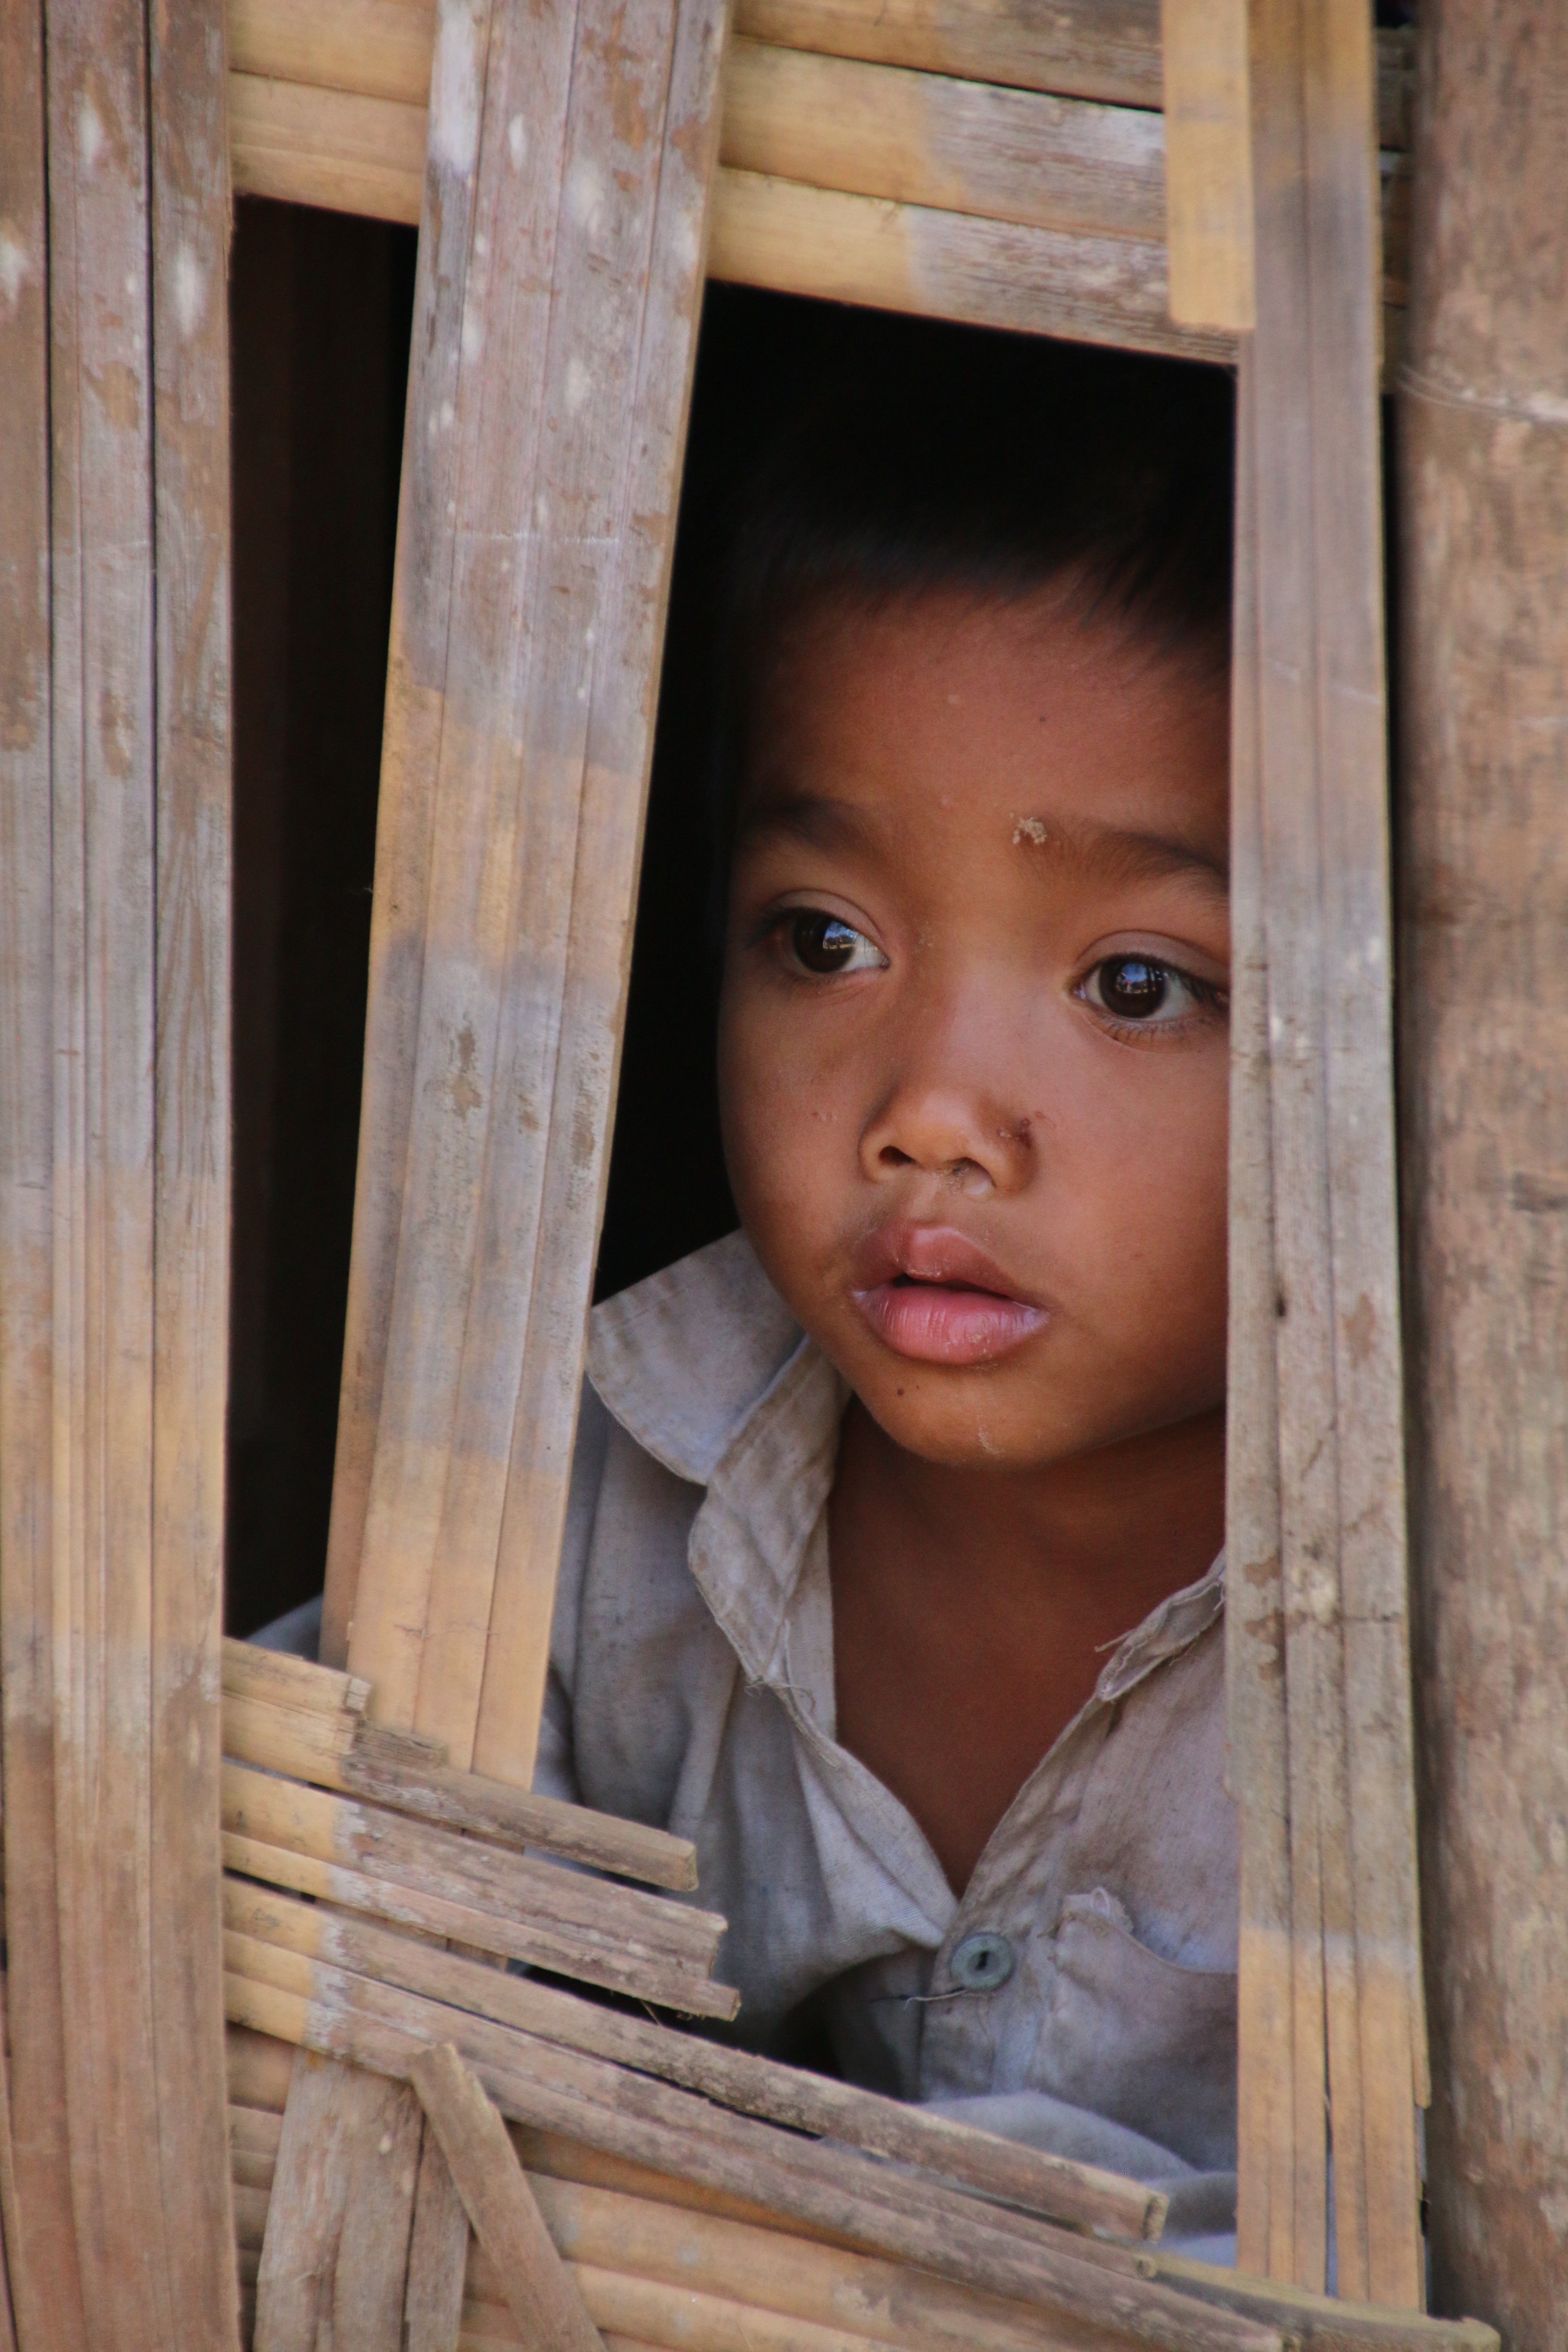
person, people, wood, girl, woman, photography, male, portrait, sitting, child, dress, temple, photograph, beauty, photo shoot, portrait photography, human positions